Eve Hewson

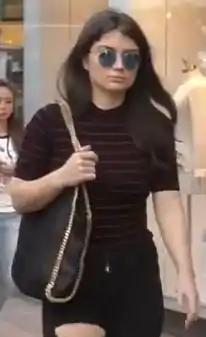
Hewson in 2016

Memphis Eve Sunny Day Iris Hewson (born 7 July 1991) is an Irish actress. A daughter of activist Ali Hewson and singer Bono, she had her first major role in the 2011 drama film "This Must Be the Place", and subsequently starred in the 2014 series "The Knick". She appeared in films such as "Blood Ties" (2013), "Bridge of Spies" (2015) and "Robin Hood" (2018).